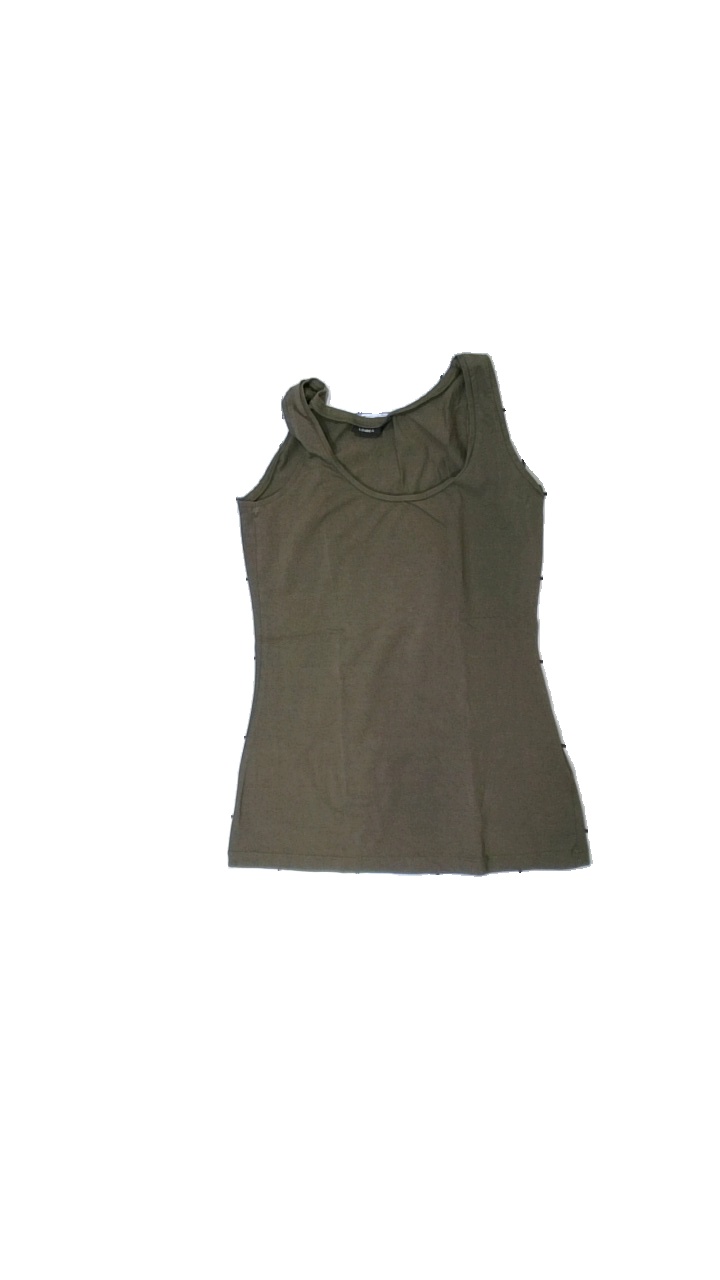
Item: Tank Top (Ladies)
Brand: Lindex
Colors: Green
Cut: Regular, C-collar
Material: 100% cotton
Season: All
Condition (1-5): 3
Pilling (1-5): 5
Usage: Reuse
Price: <50